Brunswick (clothing)

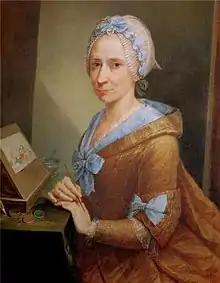
"Self-Portrait at the Age of 56", 1776, oil on canvas, in the collection of the Uffizi

A Brunswick gown or Brunswick is a two-piece woman's gown of the mid-eighteenth century.